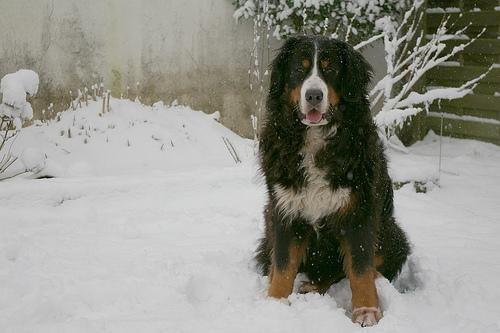
Bernese_mountain_dog